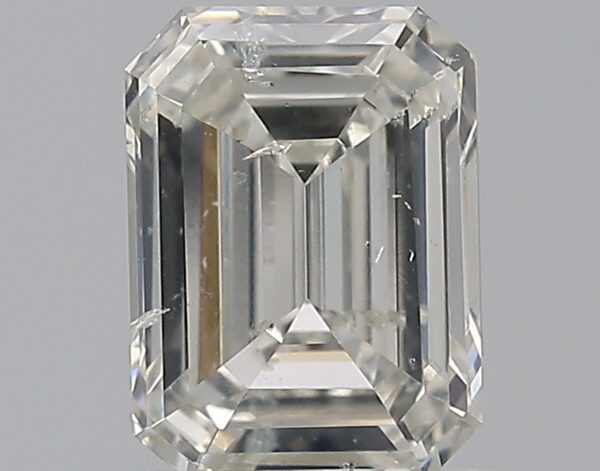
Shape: emerald
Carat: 0.79
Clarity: SI2
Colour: H
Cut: VG
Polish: VG
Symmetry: GD
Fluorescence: F
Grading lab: GIA
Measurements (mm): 6.22 x 4.58 x 2.84